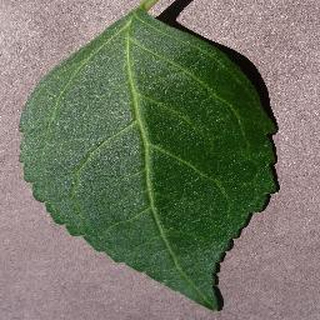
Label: healthy_cherry